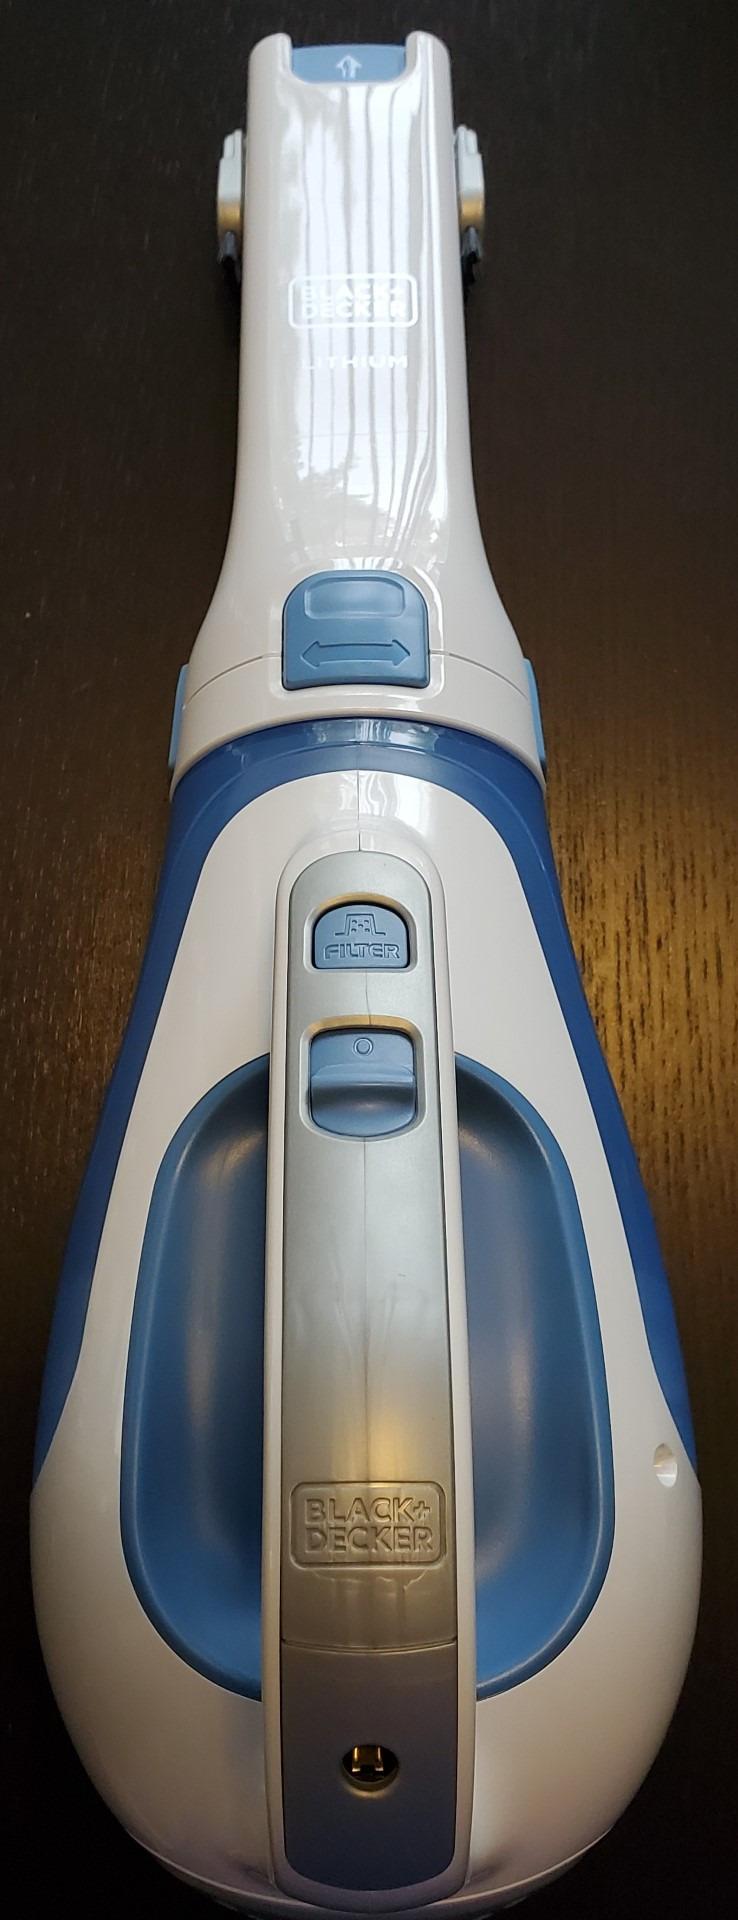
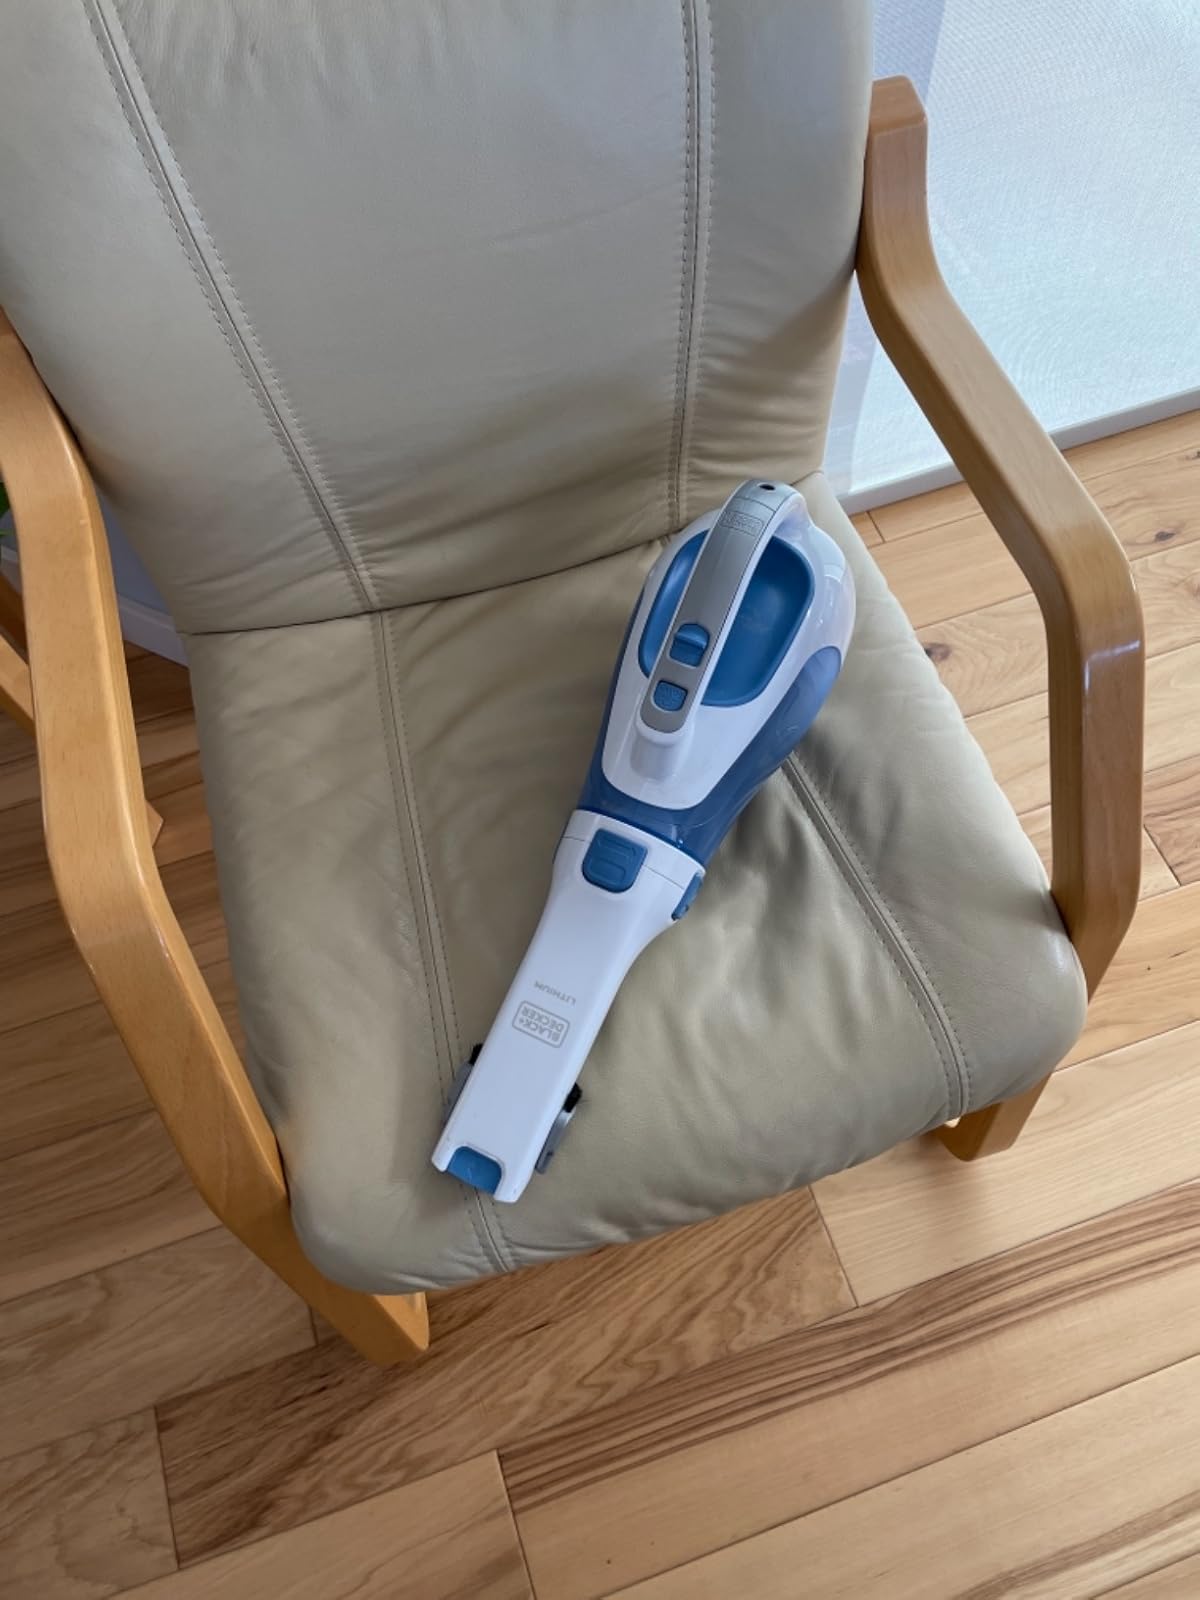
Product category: items_vacuum
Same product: yes